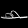
Label: Sandal